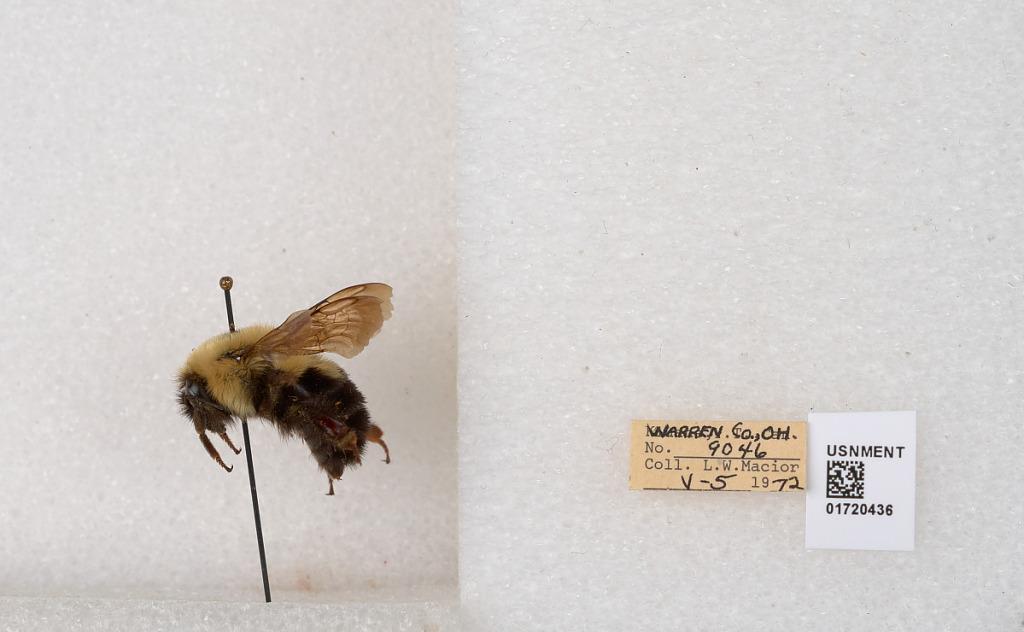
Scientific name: Bombus bimaculatus Cresson
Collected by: L. Macior
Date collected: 1972-5-5
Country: United States
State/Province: Ohio
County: Warren
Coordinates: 39.4276, -84.1668